Almost Christmas (film)

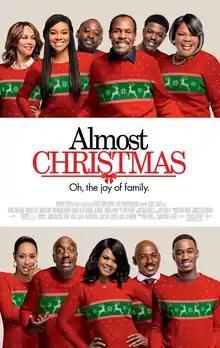
Theatrical release poster

Almost Christmas is a 2016 American Christmas comedy-drama film written and directed by David E. Talbert and starring Kimberly Elise, Mo'Nique, Nicole Ari Parker, Gabrielle Union, Keri Hilson, Jessie Usher, Danny Glover, Omar Epps, John Michael Higgins, D.C. Young Fly, and Romany Malco. The film follows a dysfunctional family that comes together for the holidays for the first time since their mother's death.